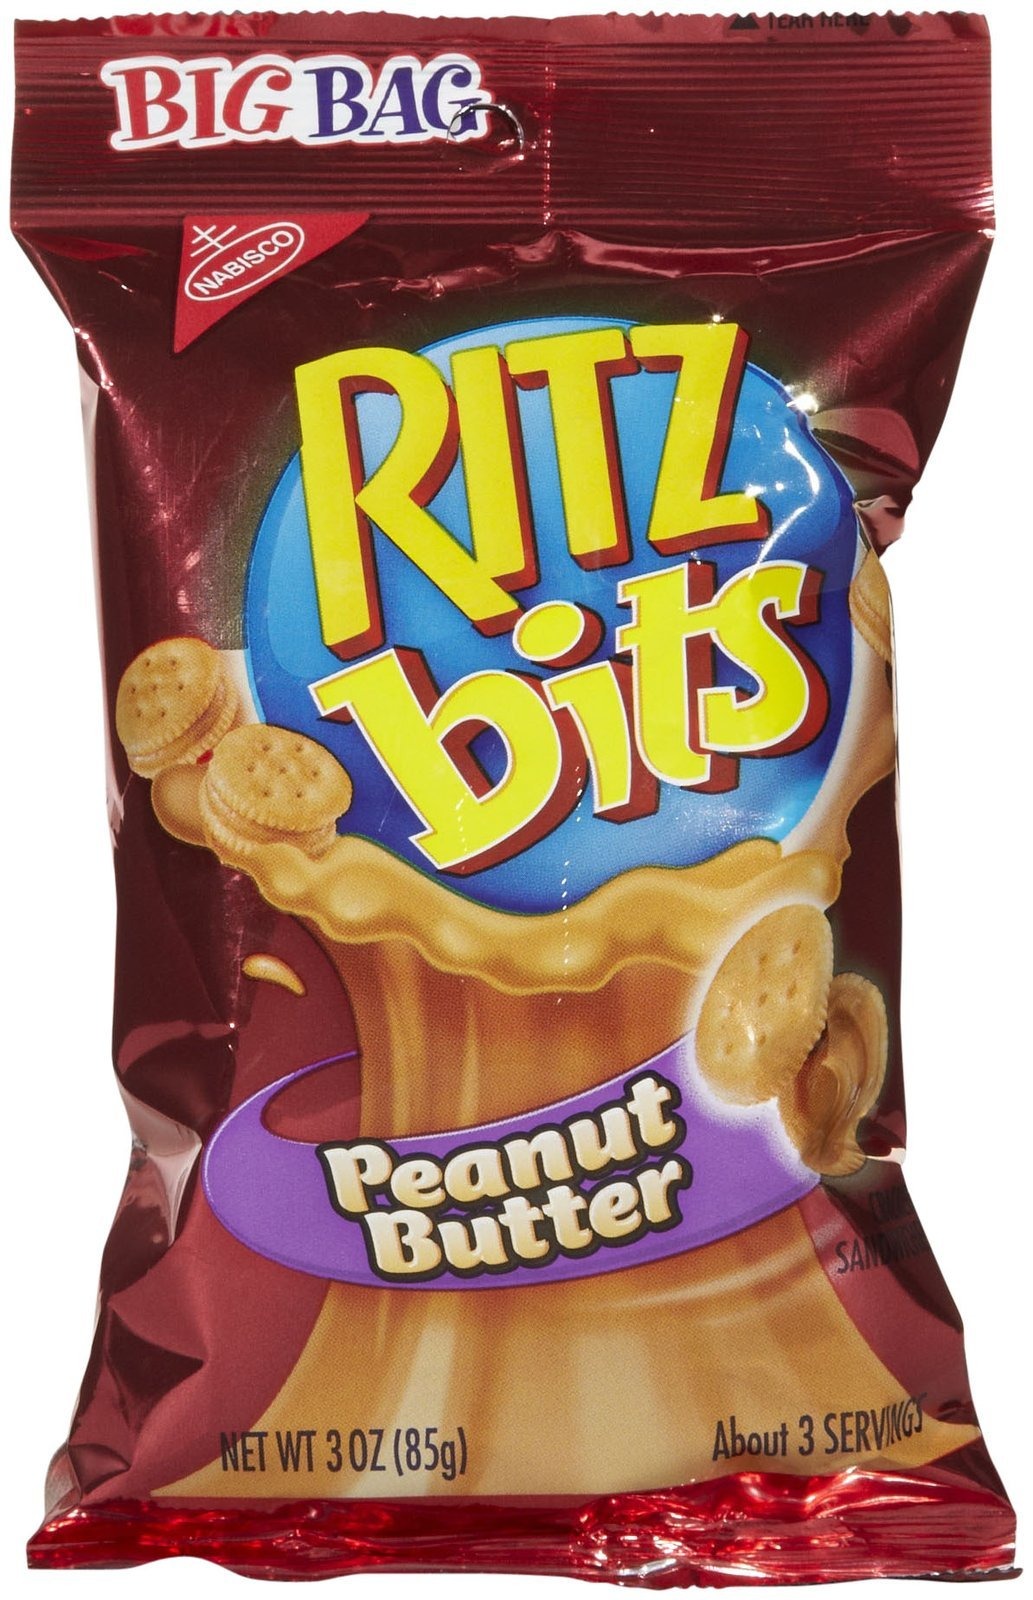
Item Name: Ritz Nabisco Ritz Bits Peanut Butter Sandwich Big Bag - 3 oz
Value: 3.0
Unit: Fl Oz

Price: 1.88